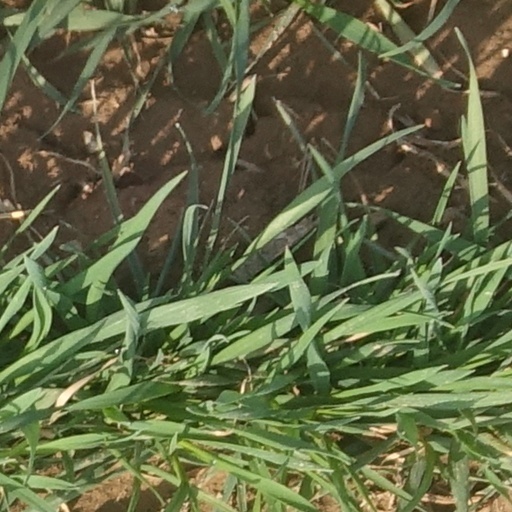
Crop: wheat